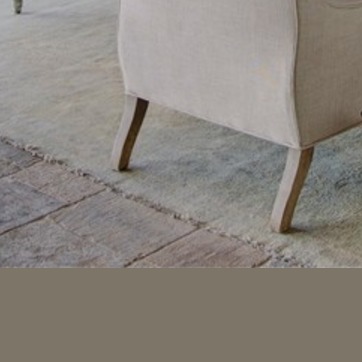
Material: carpet